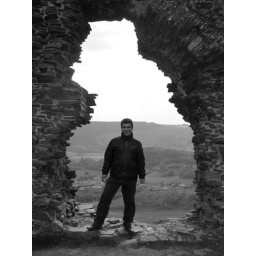
Antonello standing in the ruins of a wall in Llangollen. The shape reminds me of a map of England.